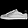
Label: Sneaker